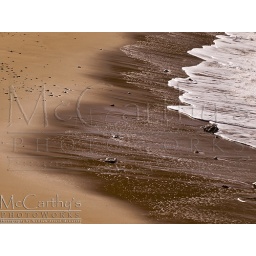
Waves crashing on the coast on a beach in Malta